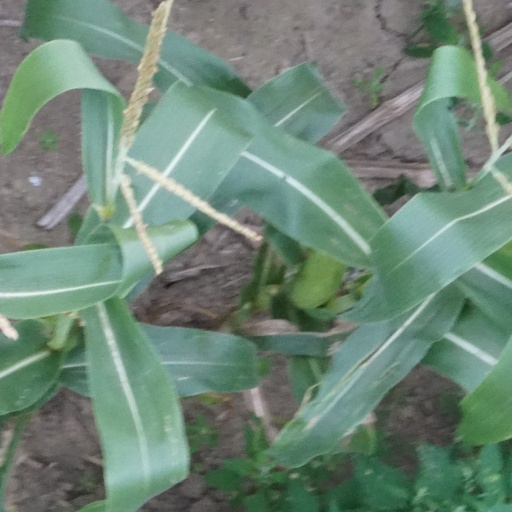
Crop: maize; corn